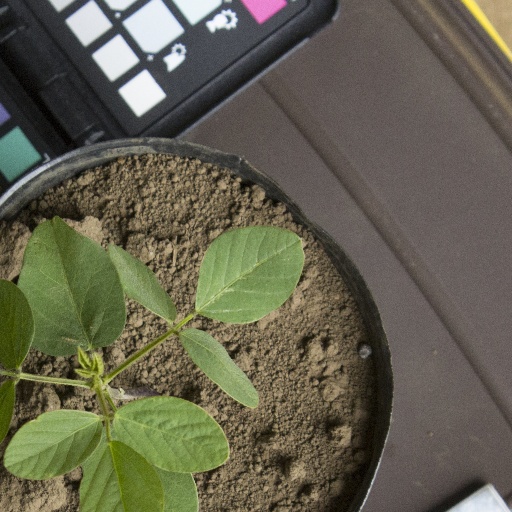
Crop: soybean